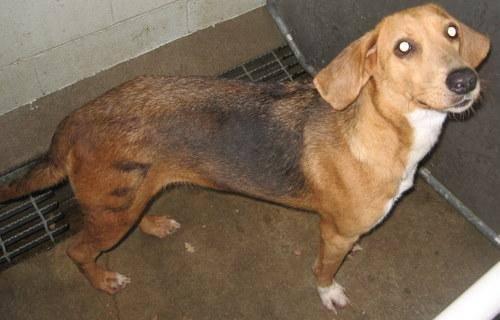
dog